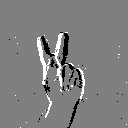
ASL letter: k